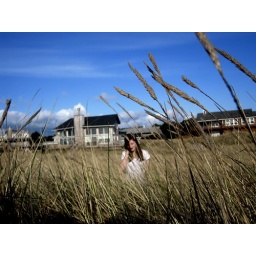
We recently got a beach house out there, so there will probably be a lot more pictures around that area